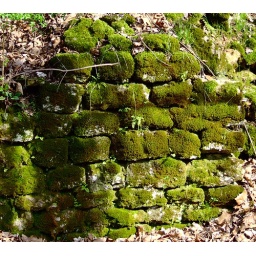
Rockwoods Reservation, in Saint Louis County, Missouri, USA - old railroad stone wall